Kingdom of Italy

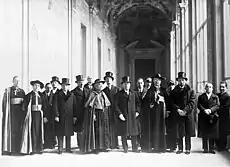
Vatican and Italian delegations prior to signing the Lateran Treaty

Benito Mussolini created the or Combat League in 1919. It was originally dominated by patriotic socialist and syndicalist veterans who opposed the pacifist policies of the Italian Socialist Party. This early Fascist movement had a platform more inclined to the left, promising social revolution, proportional representation in elections, women's suffrage (partly realized in 1925) and dividing rural private property held by estates. They also differed from later Fascism by opposing censorship, militarism and dictatorship.